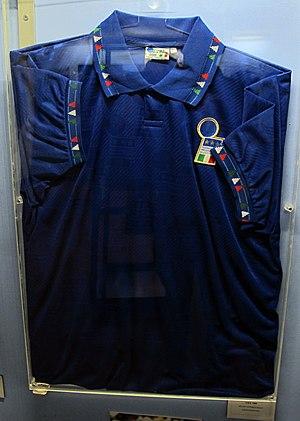
Roberto Baggio, né le 18 février 1967 à Caldogno dans la province de Vicence en Vénétie, est un footballeur international italien, évoluant au poste de milieu offensif ou attaquant des années 1980 à 2000, reconverti dirigeant.